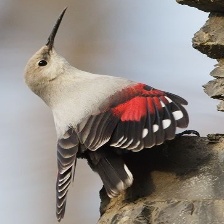
Species: WALL CREAPER
Scientific name: TICHODROMA MURARIA